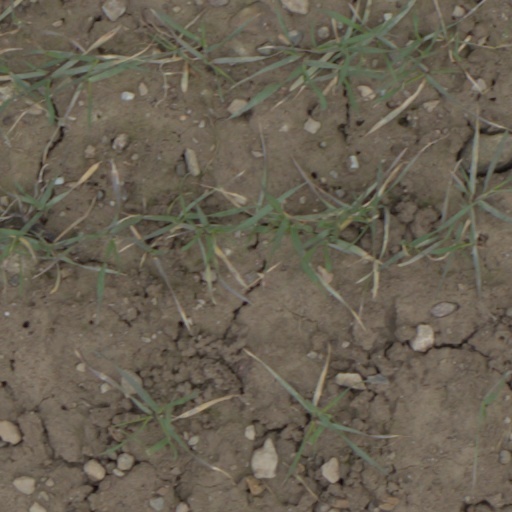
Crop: wheat